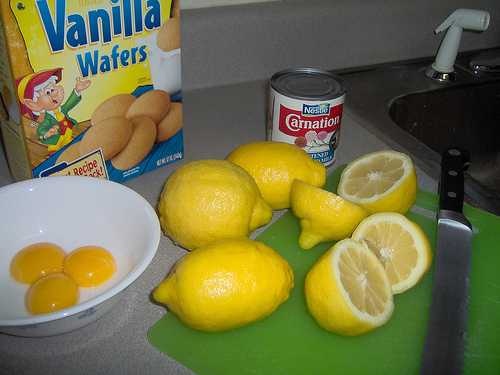
Label: Lemon